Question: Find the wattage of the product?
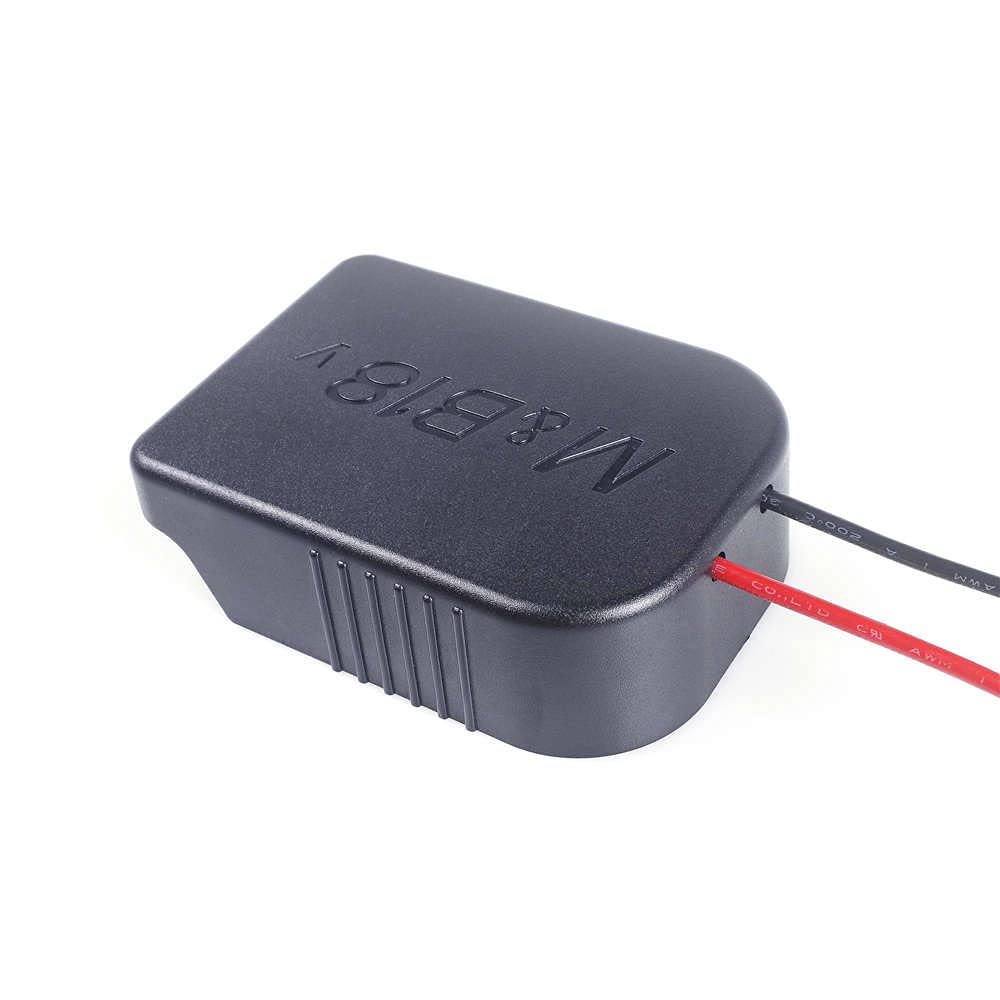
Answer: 18188.0 watt